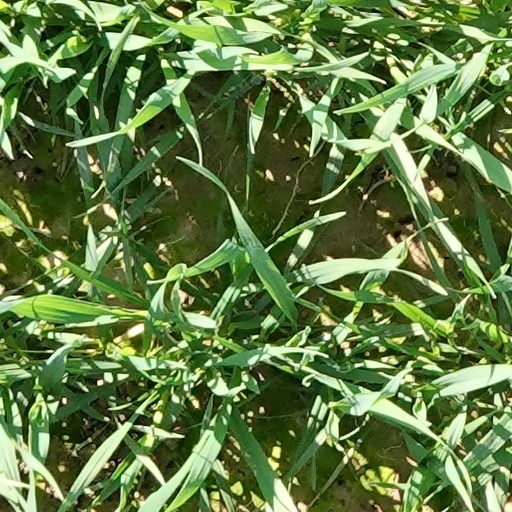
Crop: wheat